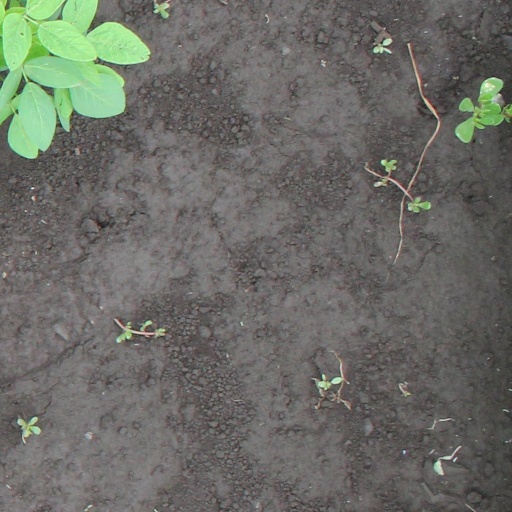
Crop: soybean